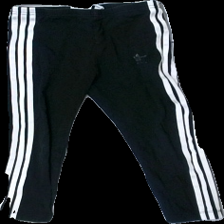
View: front
Type: Tights
Category: Children
Brand: Adidas
Colors: Black, White
Material: 100% Cotton
Cut: Tight
Size: 104
Season: All
Damage: damaged print
Damage location: top right
Price range: 50-100
Recommended usage: Reuse
Description: Black tights with white panels